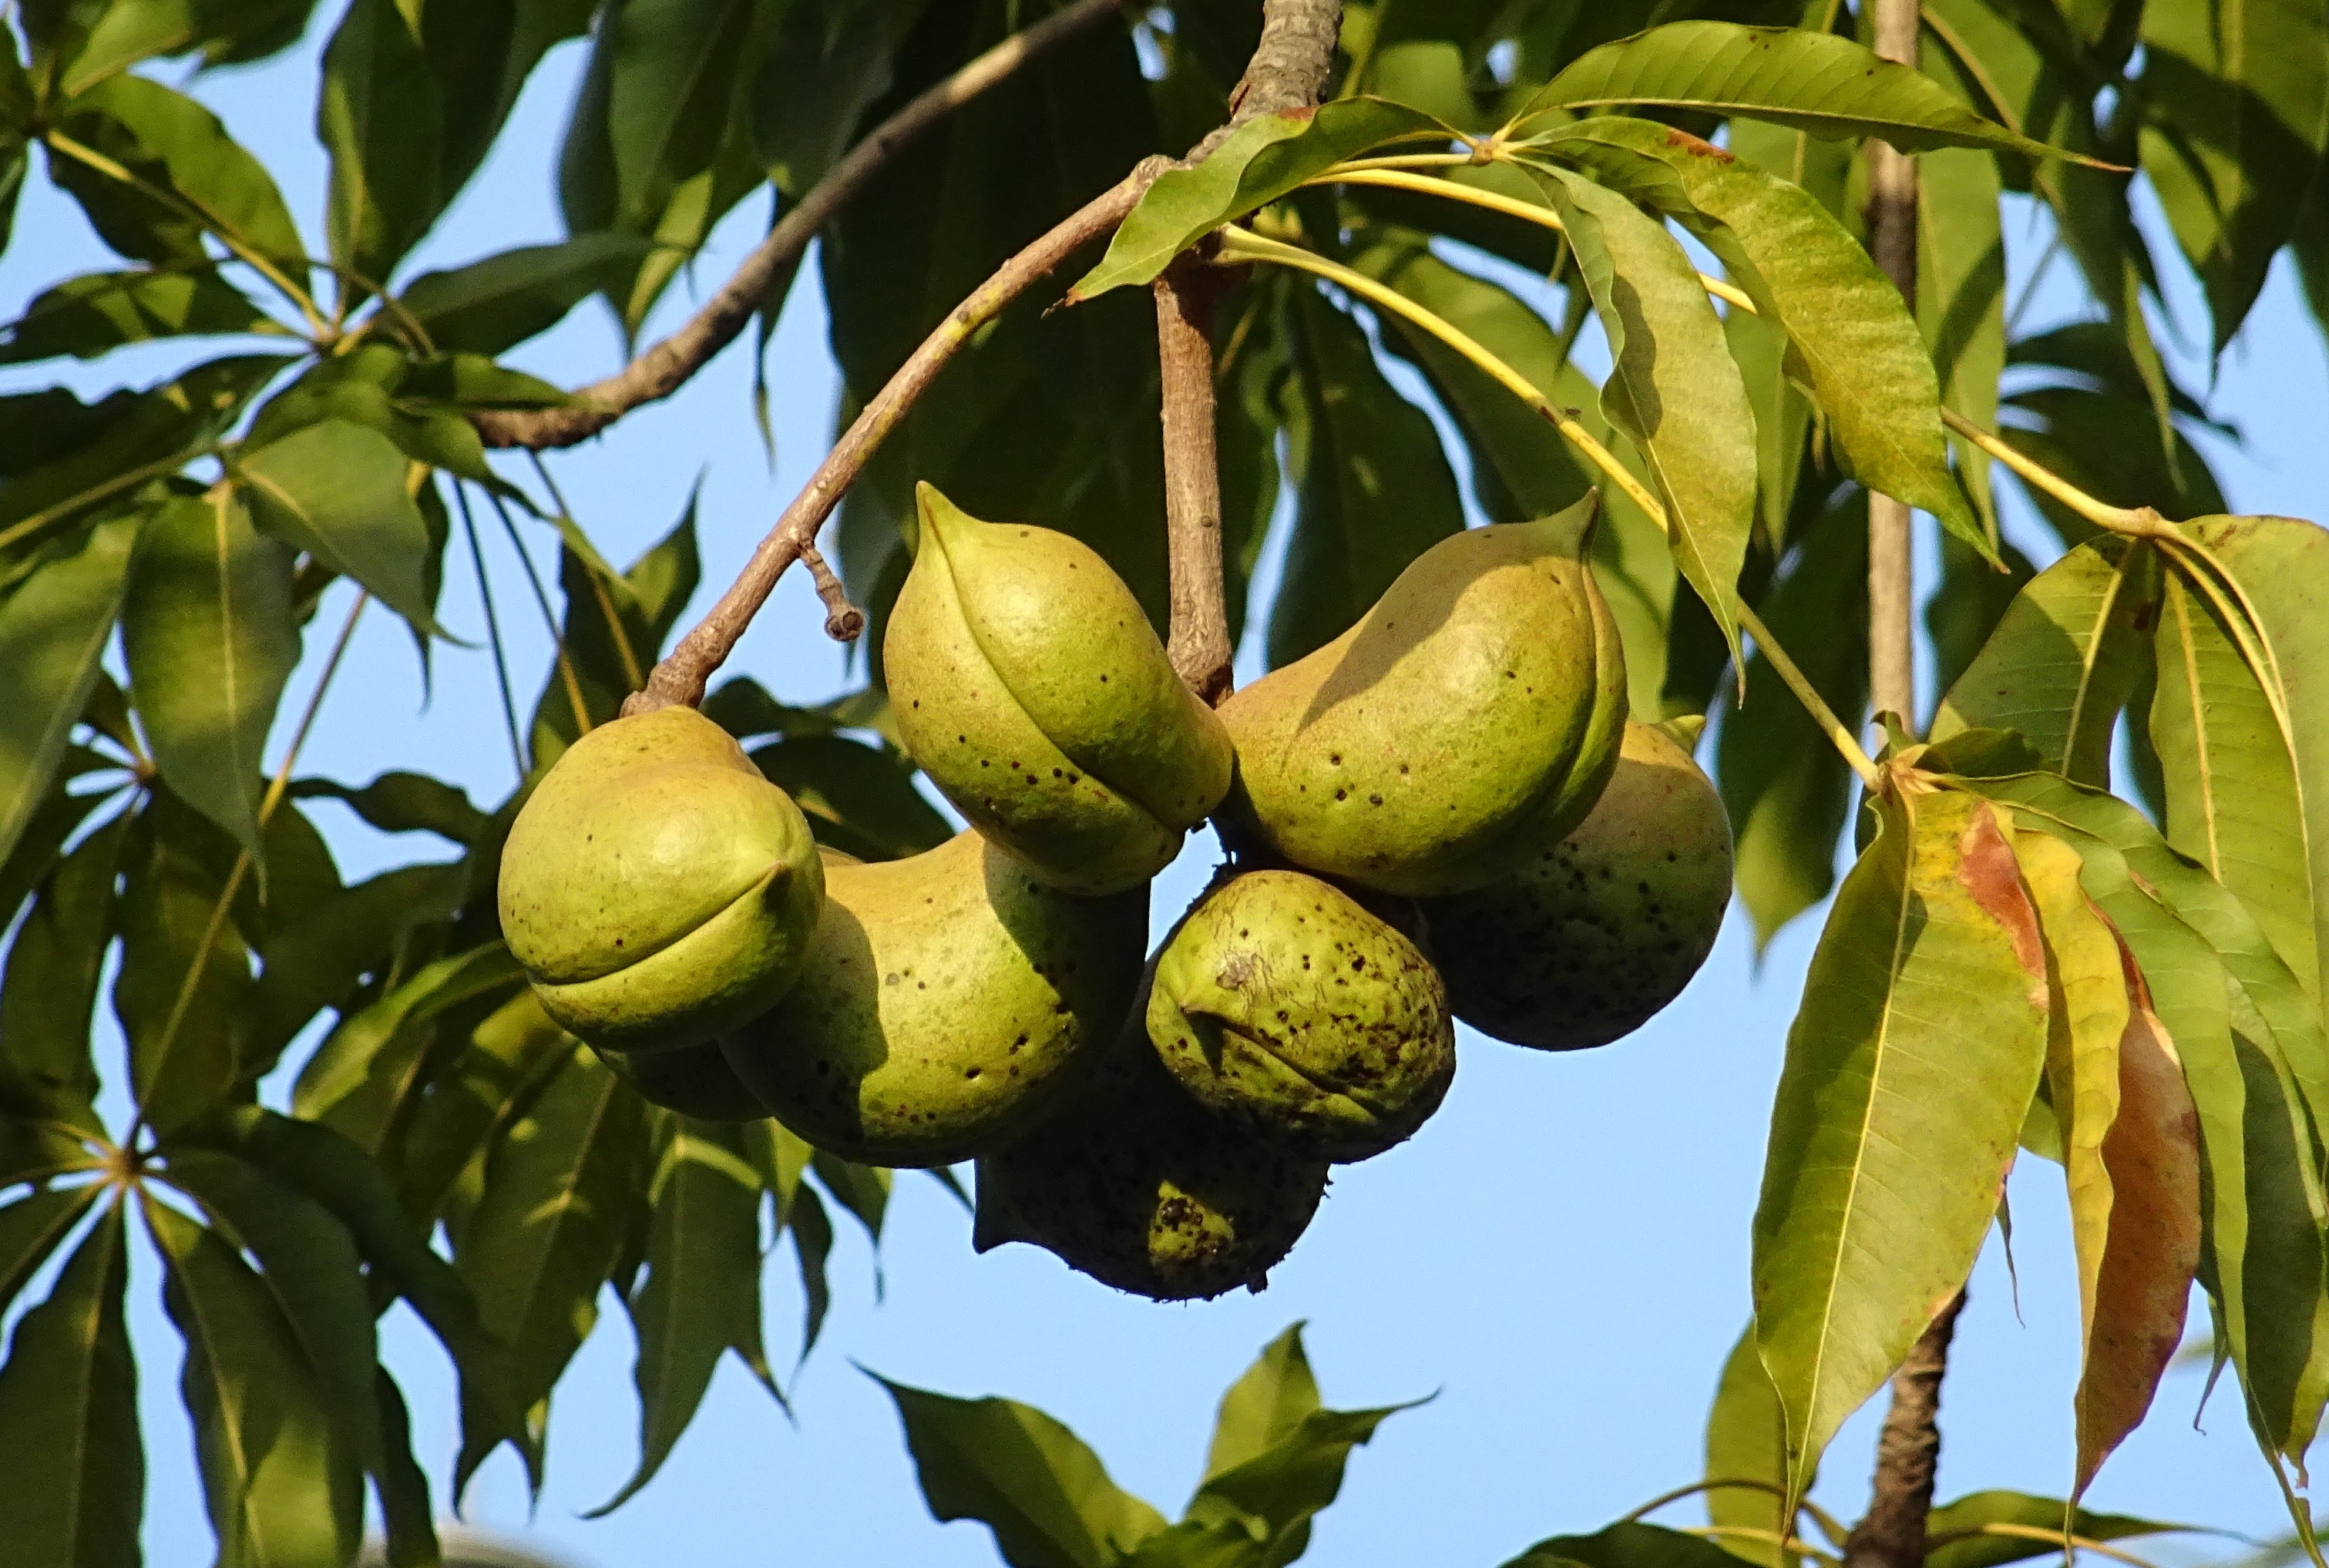
tree, branch, plant, fruit, food, produce, tropical, evergreen, seed pod, india, malvaceae, citrus, karnataka, flowering plant, sterculia foetida, bastard poon tree, java olive tree, hazel sterculia, wild almond tree, bitter orange, woody plant, land plant, yuzu